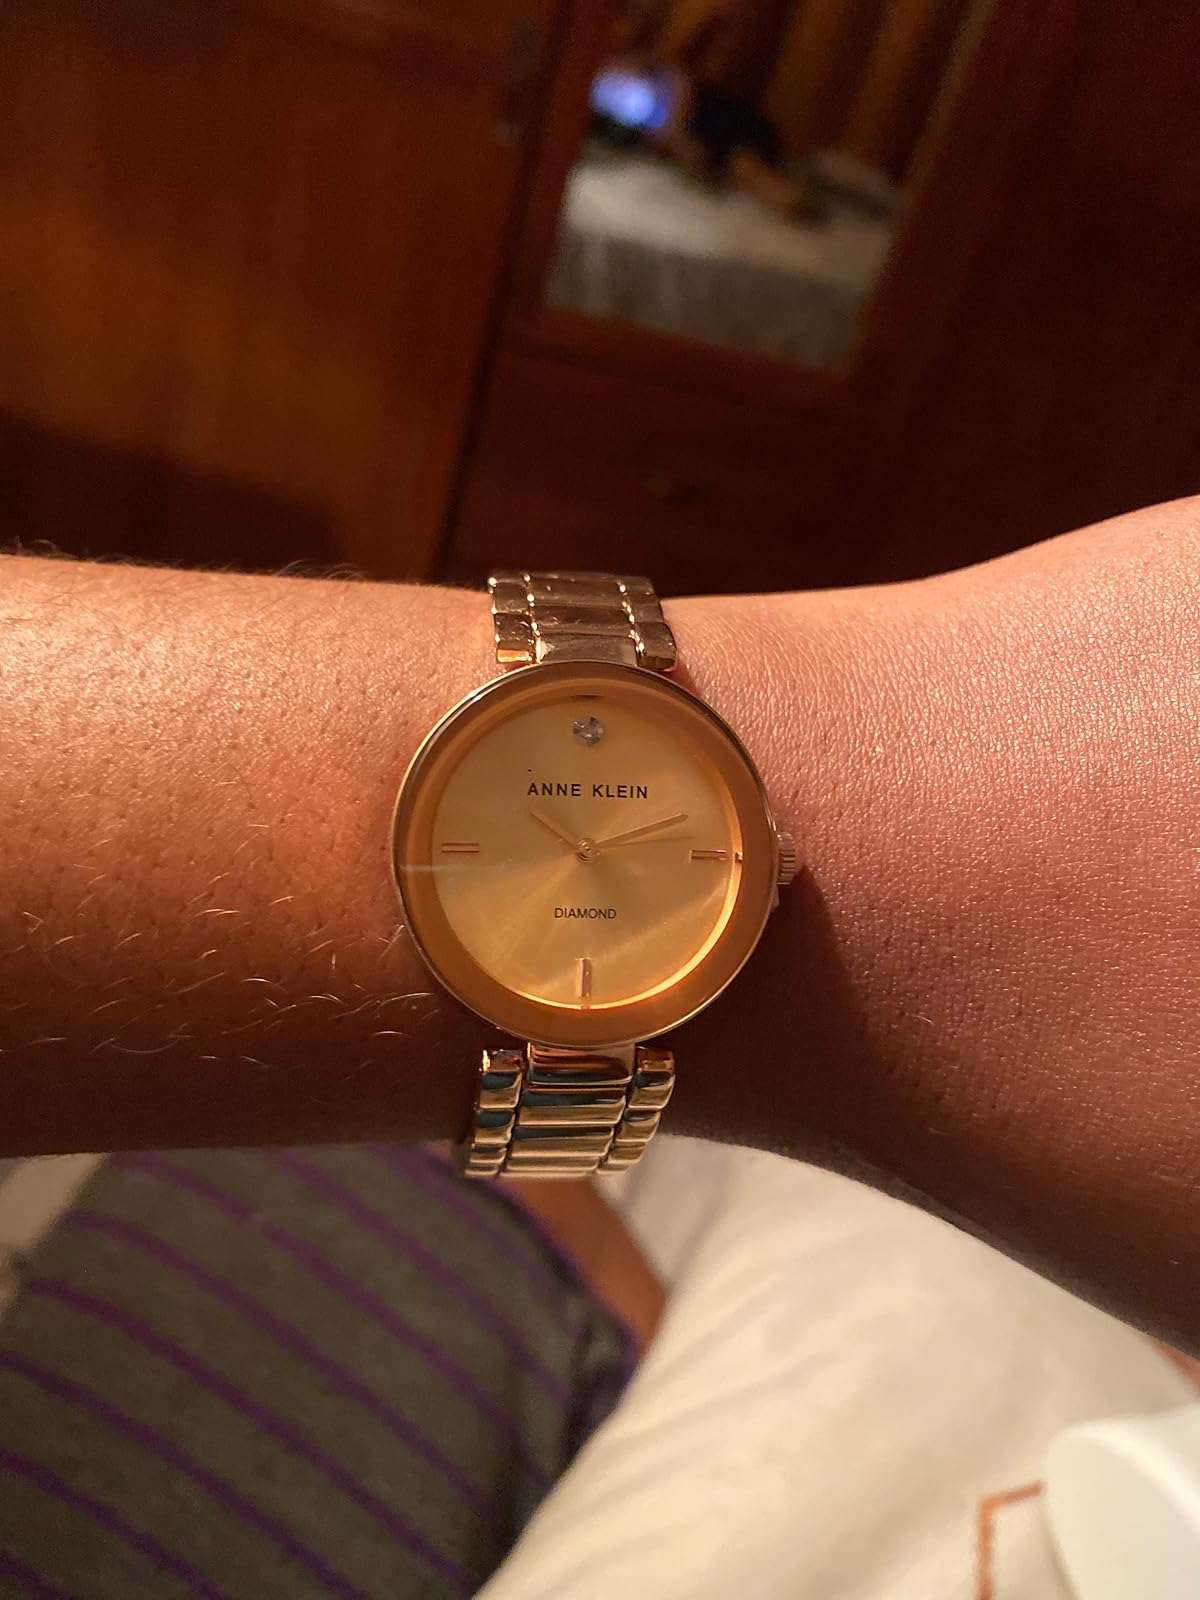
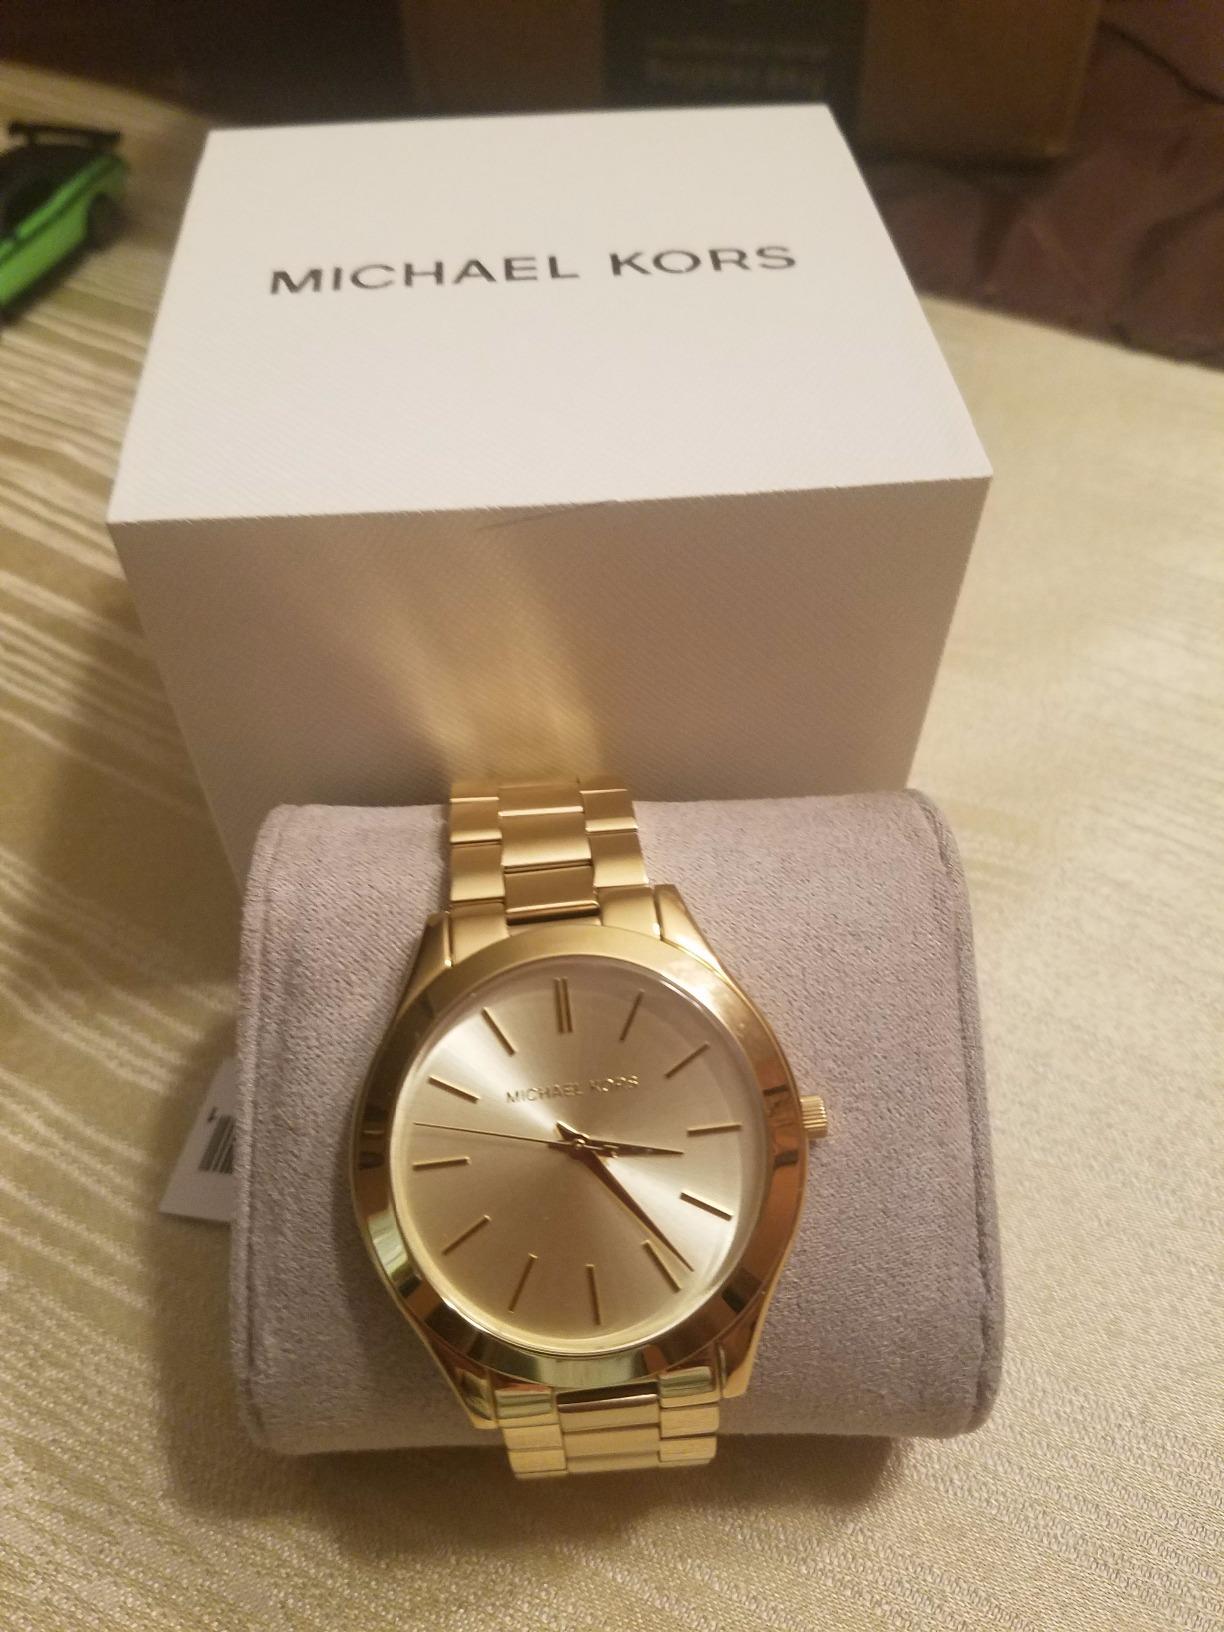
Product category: accessories_watch
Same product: no